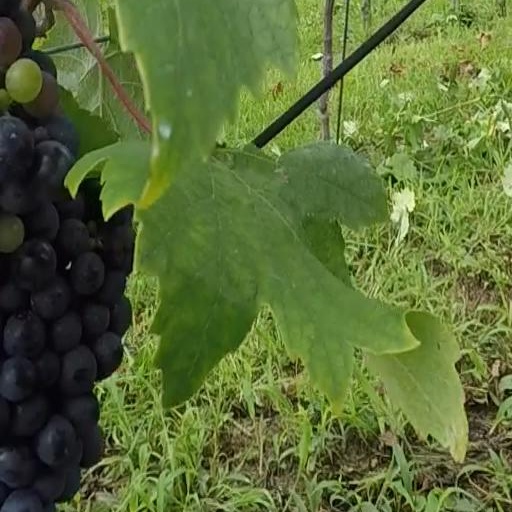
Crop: grape